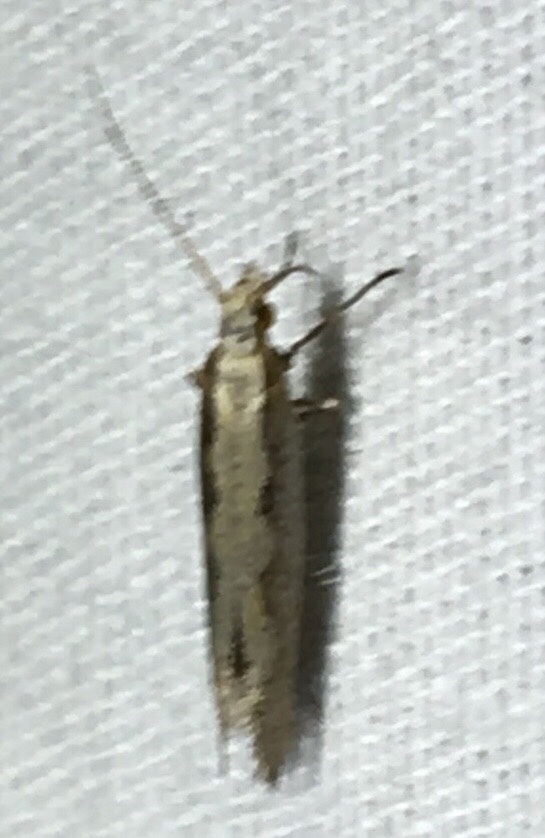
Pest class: diamondback_moth